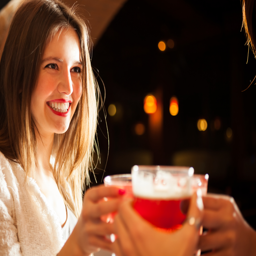
friends having a round of drinks in a night club